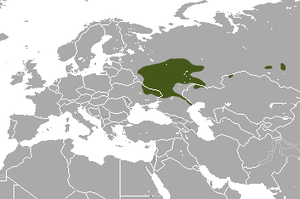
Cette liste commentée recense la mammalofaune en Ukraine. Elle répertorie les espèces de mammifères ukrainiens actuels et celles qui ont été récemment classifiées comme éteintes. Cette liste comporte 148 espèces réparties en dix ordres et 31 familles, dont trois sont « en danger critique d'extinction », quatre sont « en danger », huit sont « vulnérables », douze sont « quasi menacées » et deux ont des « données insuffisantes » pour être classées.
Cette liste commentée recense la mammalofaune en Biélorussie. Elle répertorie les espèces de mammifères biélorusses actuels et celles qui ont été récemment classifiées comme éteintes. Cette liste comporte 94 espèces réparties en neuf ordres et 23 familles, dont un est « en danger critique d'extinction », un autre est « en danger », deux sont « vulnérables » et sept sont « quasi menacées ».
Cette liste commentée recense la mammalofaune en Europe. Elle répertorie les espèces de mammifères européens actuels et celles qui ont été récemment classifiées comme éteintes. Comme ici n'est référencé que l'Europe dans ses limites géographiques les plus communément admises, cette liste ne comptabilise pas les animaux présents dans les îles Canaries, Madère, le Groenland, la Sibérie, la partie asiatique de la Transcaucasie, l'Anatolie et Chypre.